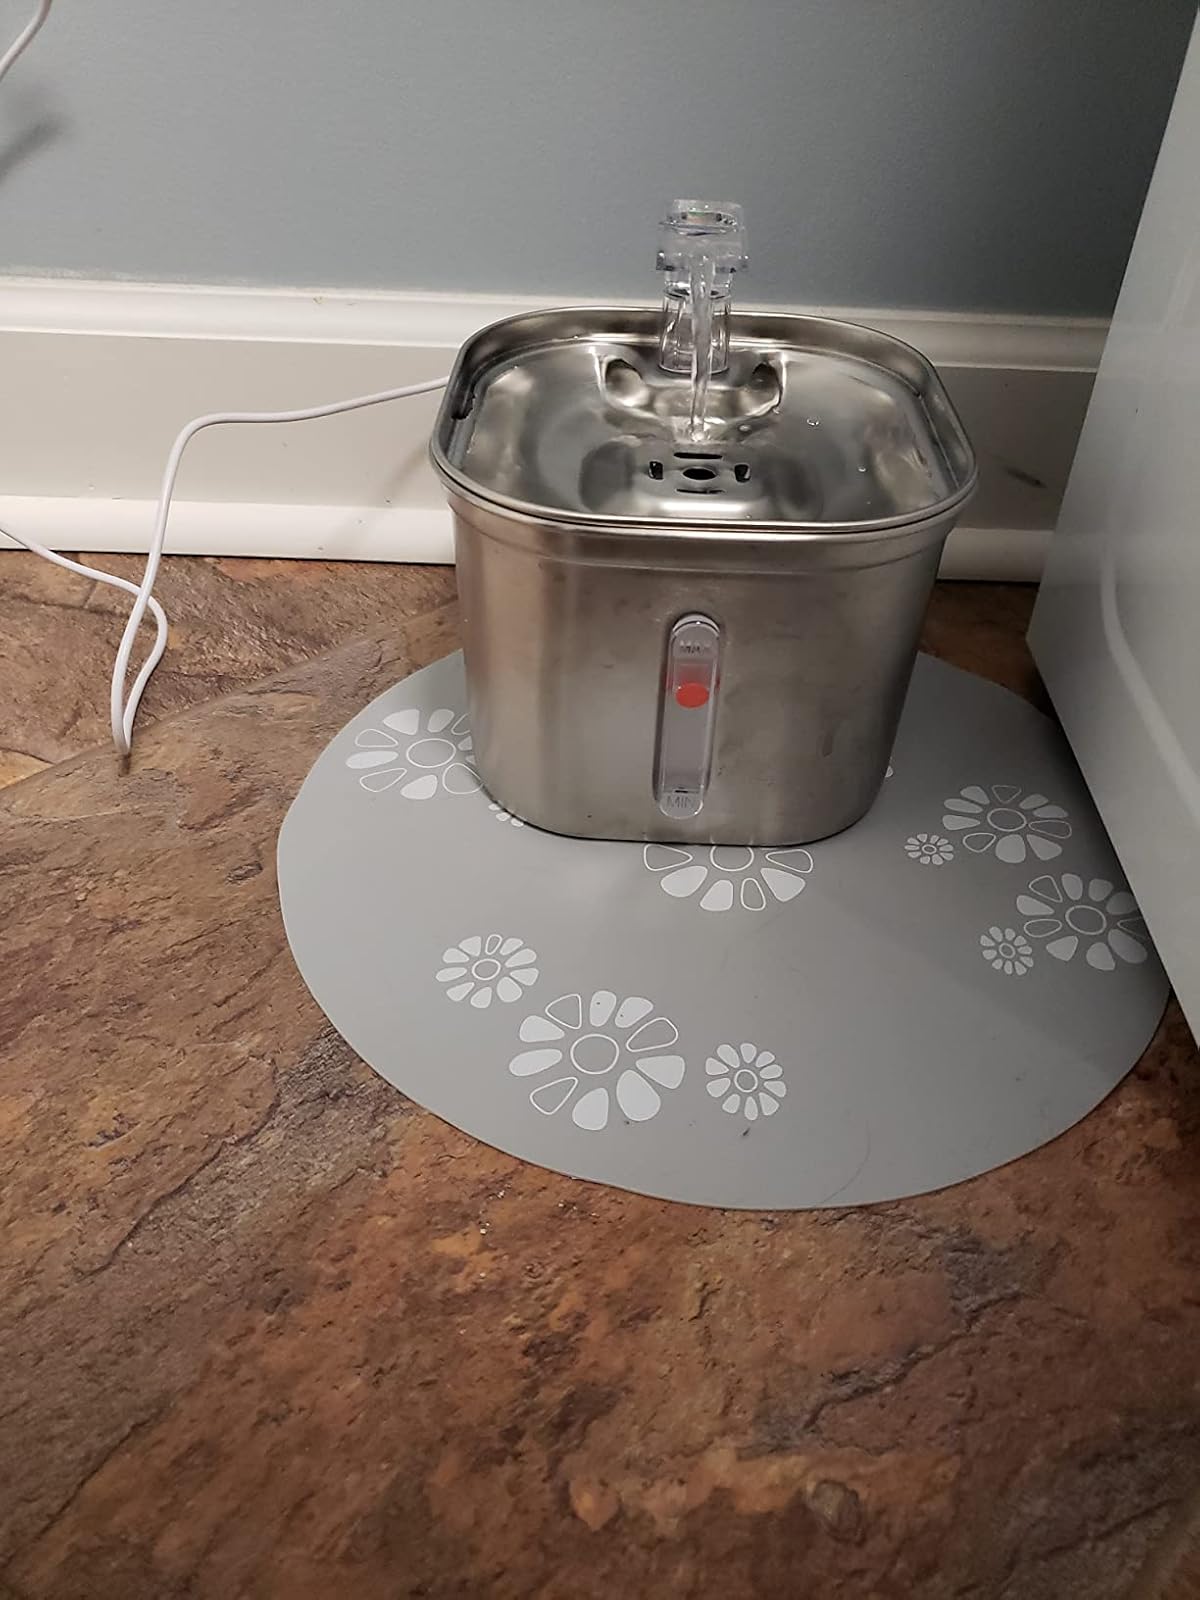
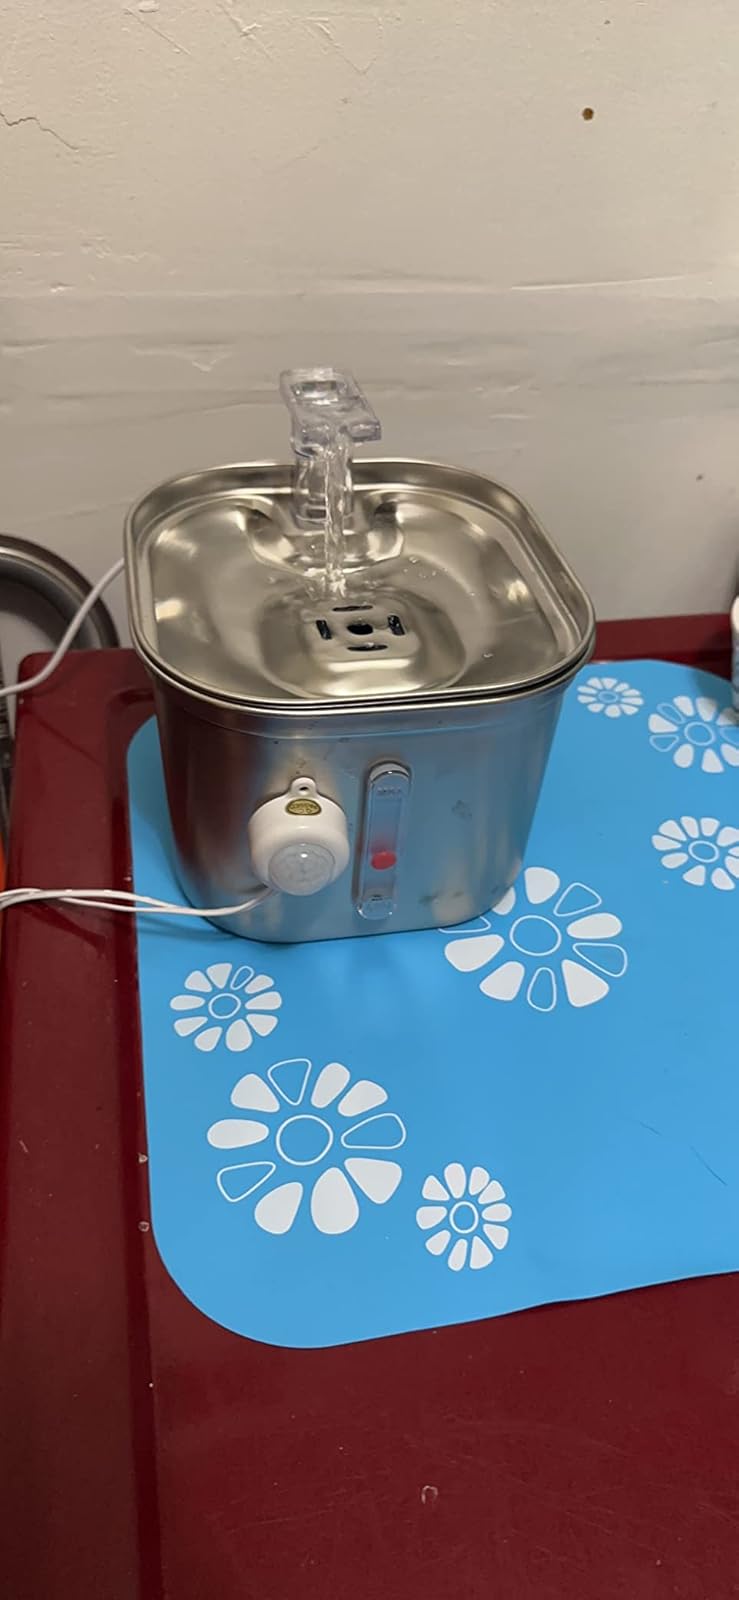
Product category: items_bowl
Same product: yes